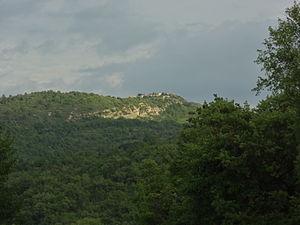
Le Chaffaut-Saint-Jurson est une commune française, située dans le département des Alpes-de-Haute-Provence en région Provence-Alpes-Côte d'Azur.